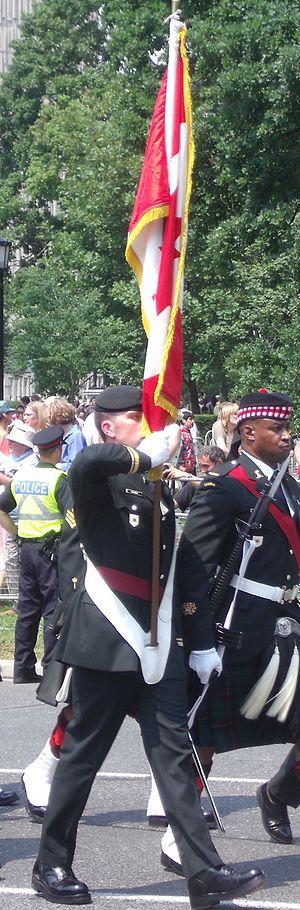
Parade militaire
Lieutenant est un grade militaire d'officier subalterne. Le terme signifie littéralement « qui tient lieu de » et désigne historiquement des représentants du pouvoir souverain.